Slavery in the United States

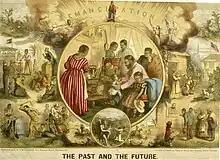
Color lithograph of Thomas Nast's 1863 woodblock etching "Emancipation: The Past and the Future" (Library Company of Philadelphia 1865-3 variant 101540.F)

The historian Ira Berlin called this forced migration of slaves the "Second Middle Passage" because it reproduced many of the same horrors as the Middle Passage (the name given to the transportation of slaves from Africa to North America). These sales of slaves broke up many families and caused much hardship. Characterizing it as the "central event" in the life of a slave between the American Revolution and the Civil War, Berlin wrote that, whether slaves were directly uprooted or lived in fear that they or their families would be involuntarily moved, "the massive deportation traumatized black people, both slave and free". Individuals lost their connection to families and clans. Added to the earlier colonists combining slaves from different tribes, many ethnic Africans lost their knowledge of varying tribal origins in Africa. Most were descended from families that had been in the United States for many generations.